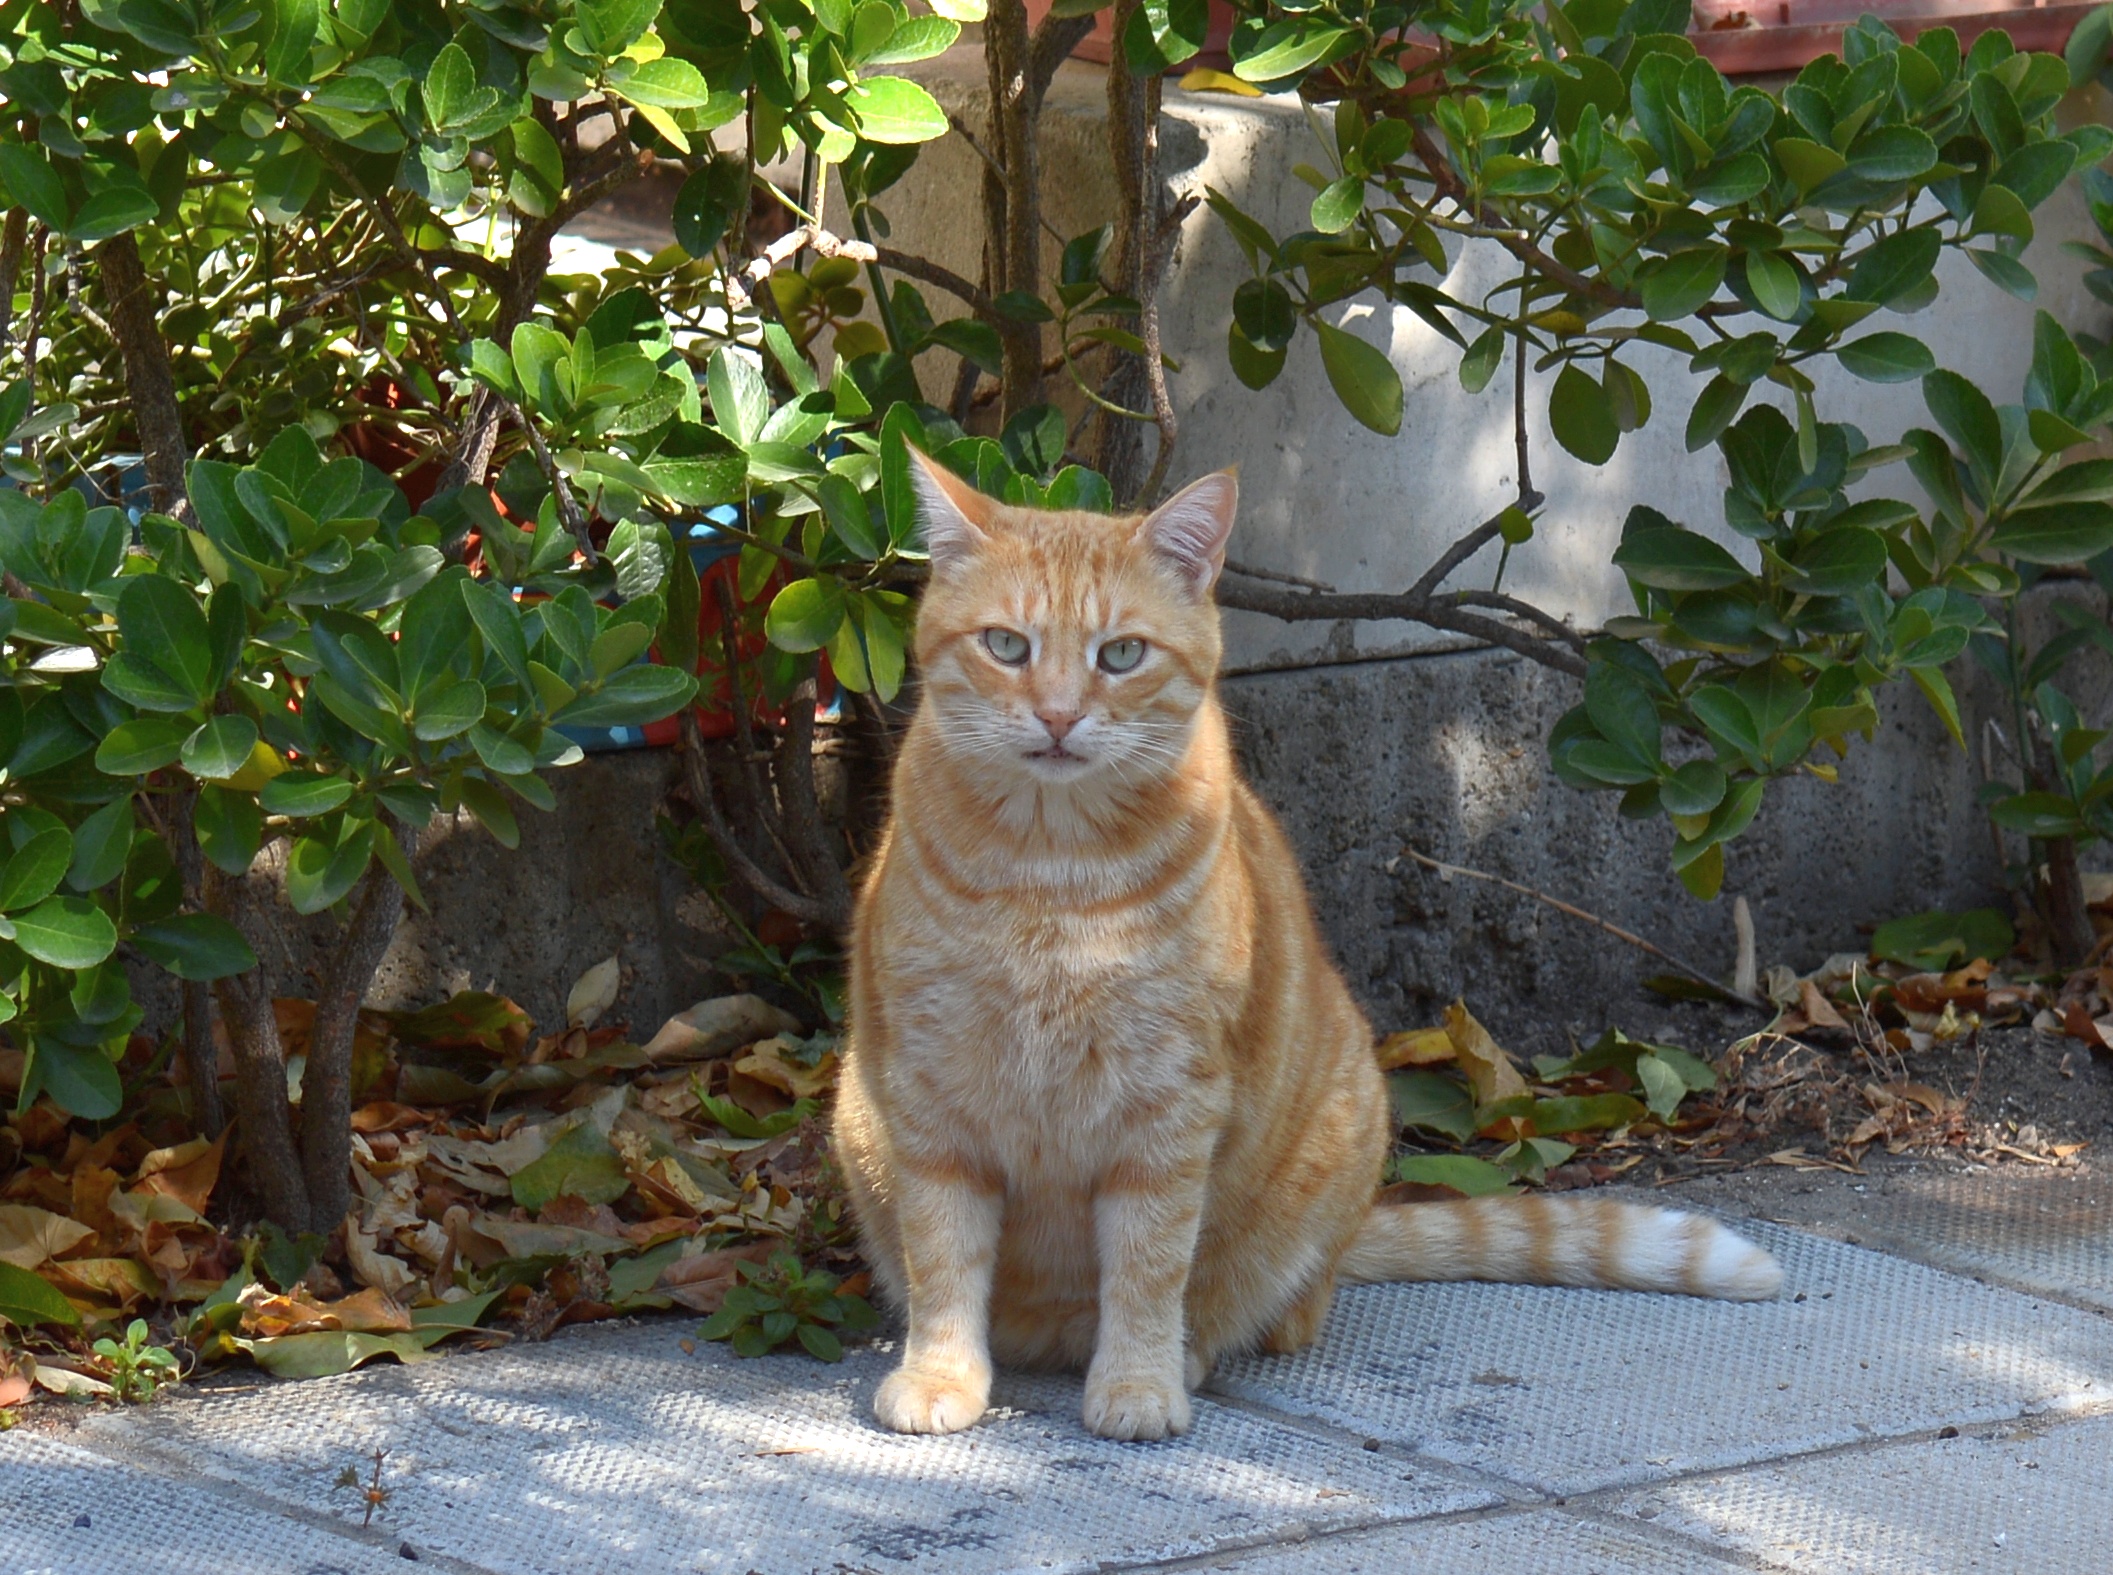
europe, pet, cat, mammal, nikon, fauna, animals, vertebrate, 28, nikkor, streetcats, d800, nikond800, bulgaria, nikkor357028, 3570, tabby cat, wild cat, small to medium sized cats, cat like mammal, domestic short haired cat